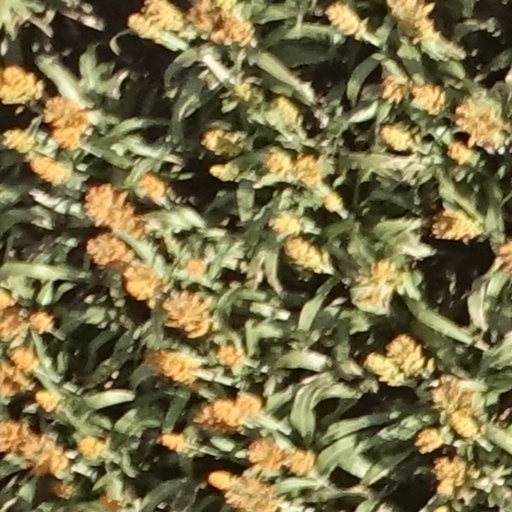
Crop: sorghum